St Mary's Church, Acton Burnell

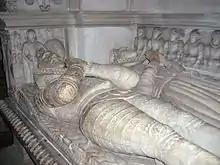
Elizabethan tomb of Sir Richard Lee (died 1591) and his wife in St Mary's Church, ancestors of Robert E. Lee.

The chancel roof is dated 1571, and the nave roof 1598. All the chancel windows internally are shafted in Purbeck marble. In the chancel is a large double piscina, and a trefoil-headed aumbry. There is also a large piscina in each of the transepts. The font is octagonal and dates from the 13h century. The pulpit was created in the 19th century from Jacobean pieces. The north transept is floored with medieval tiles. The walls of the south transept are decorated with 13th-century painted red rosettes. In the north wall of the chancel is a stained glass window of 1927 designed by A. K. Nicholson. In the north transept are monuments, the oldest of which is dated 1382. A later monument dated 1632 is by Nicholas Stone. The two-manual pipe organ is located in a chamber to the north of the chancel. It was built in 1973 by Ward and Shutt. A marble plaque in the north transept commemorates Lieutenant Walter Smythe, who was killed at the siege of Mentz when serving in the Austrian army in the French Revolutionary Wars (1794), with carved figures of cannon, cannonball, drum, flags and a castle. Also inside the church is a plaque listing parish men who died serving in World War I while in the north porch a painted wooden plaque lists all who served in the same war, with indications of those who were wounded or died.